2012 Isle of Man TT

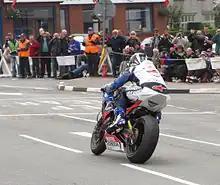
18th Isle of Man TT race win for John McGuinness and new race record

"Fastest Lap: John McGuinness – 130.483 mph (17' 20.97) on lap 1."